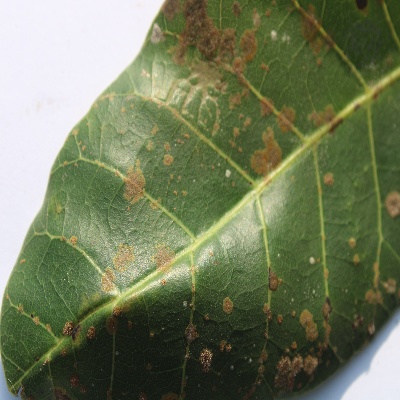
Crop: Cashew
Condition: red rust